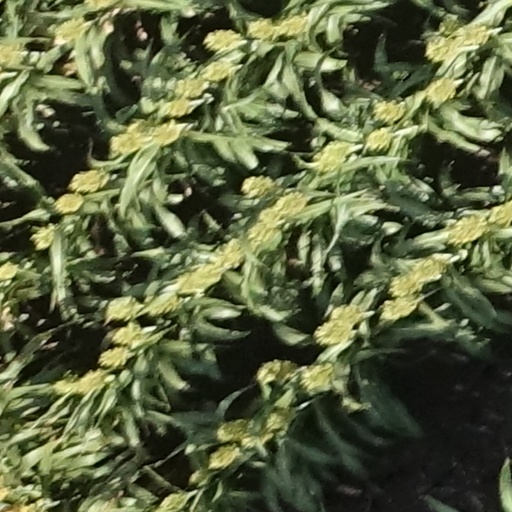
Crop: sorghum